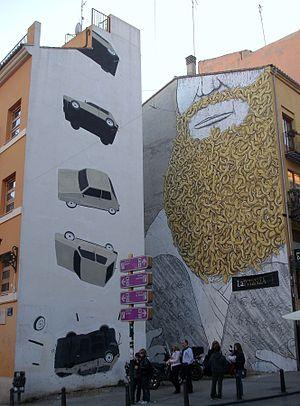
Blu est un graffeur et vidéaste italien célèbre pour sa vidéo Muto. Il expose à la galerie Jonathan Levine à New York.